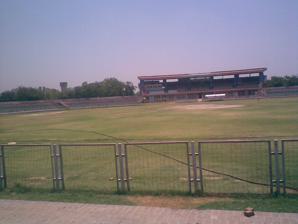
Building: Nahar Singh Stadium
Country: India
Year built: 1981
Cricket stadium Nahar Singh Stadium Mayur Stadium Ground information Location Faridabad , Haryana Coordinates 28°23′14″N 77°17′45″E / 28.38722°N 77.29583°E / 28.38722; 77.29583 Establishment 1981 Capacity 25,000 Owner Haryana Cricket Association Operator Haryana Cricket Association Tenants Haryana cricket team End names n/a n/a International information First ODI 19 Jan 1988: India v West Indies Last ODI 31 Mar 2006: India v England First WODI 13 December 1997: India v West Indies Last WODI 27 November 2005: India v England As of 9 December 2019 Source: Nahar Singh Stadium, ESPNcricinfo The Nahar Singh Stadium , previously known as Mayur Stadium, is a cricket stadium in the Indian city of Faridabad . The last official match played here was an ODI between India and England on 31 March 2006. In 2017, stadium hosted a match between Indian Blind cricket team and the West Indies blind cricket team as a part of 2017 Blind T20 World Cup in which the Indian team won by a great margin. In 2019, renovations started to make the stadium fit for international matches and is expected to be completed by 2022. The ground has seen cavalier innings by Douglas Marillier with sweep shots above the keeper's head to deny India a victory, or most recently, a hard-fought steady knock from Suresh Raina to snatch victory away Stadium is named after Indian Rebellion of 1857 Nahar Singh . As of 11 September 2018, it has hosted 8 ODIs. History The venue hosted first of three ODIs between India and Zimbabwe for the Charms Cup 1992/93. In 1994, the venue hosted first of 5 ODIs between India and West Indies . Significantly, this match was the last ODI for all rounder Kapil Dev . In 2003, New Zealand were dismissed for 97 against Australia in the TVS Cup is the lowest ODI score at this venue. In 2007, Haryana Cricket Association took decision to take an international match out of Nahar Singh Stadium to Chandigarh 's Sector 16 Stadium . As of 11 Sept, 2018 it has hosted 8 ODIs. One Day International cricket The stadium has hosted following ODI matches till date. Team (A) Team (B) Winner Margin Year India West Indies West Indies By 4 Wickets 1988 India Zimbabwe India BY 67 Runs 1993 India West Indies West Indies By 96 Runs 1994 Australia South Africa South Africa By 2 wickets 1996 India South Africa South Africa By 2 wickets 2000 India Zimbabwe Zimbabwe By 1 wickets 2002 Australia New Zealand Australia By 8 wickets 2003 India England India By 4 wickets 2006 References